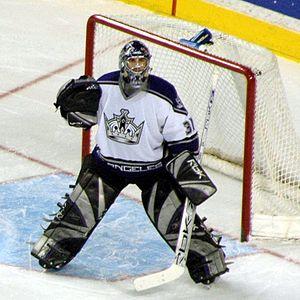
Mathieu Garon est un joueur professionnel canadien de hockey sur glace.
Dans plusieurs sports collectifs comme le football, le hockey et le handball, un but est la cible adverse que vise chaque équipe. C'est souvent un espace plan vertical et délimité que le ballon ou le palet doit traverser pour qu'un point soit marqué par une des équipes. En rugby, il est au moins double, cible au sol : l'en-but ; et vertical lors d'un drop ou d'une transformation. En basket-ball, la cible, étroite, est horizontale, mais aidée par un plan de rebond possible, le panneau. Le but est aussi le nom donné à l'action elle-même, comprenant ainsi le sens de fin ou finalité de l'action. Originairement, l'atteinte de la cible constituait la fin du jeu, mais, dans la reconstitution de la bataille, pour les jeux sportifs collectifs que nous connaissons aujourd'hui, l'introduction d'un système de comptage a rendu la signification du mot « but » à un raccourci de l'expression atteinte de la cible lors d'une action.